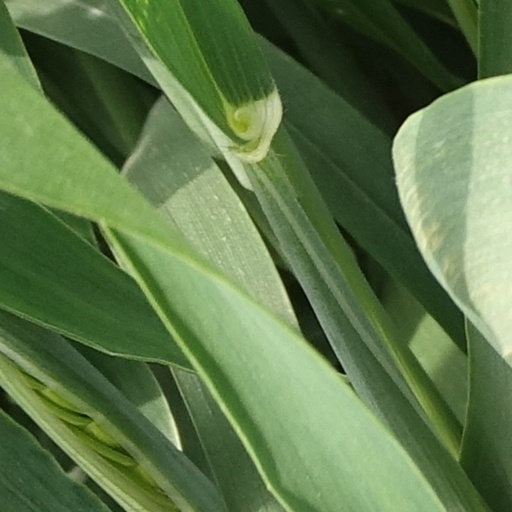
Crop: wheat